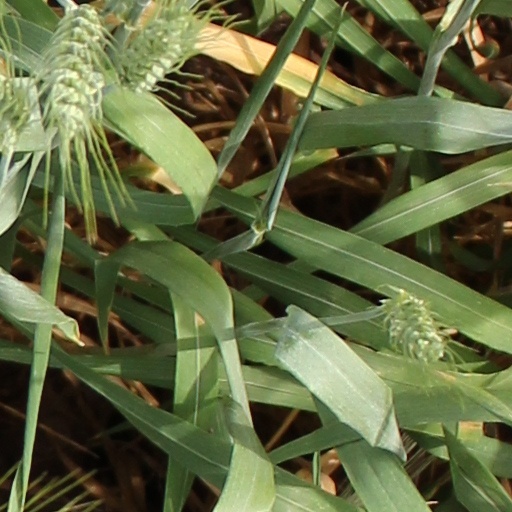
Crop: wheat